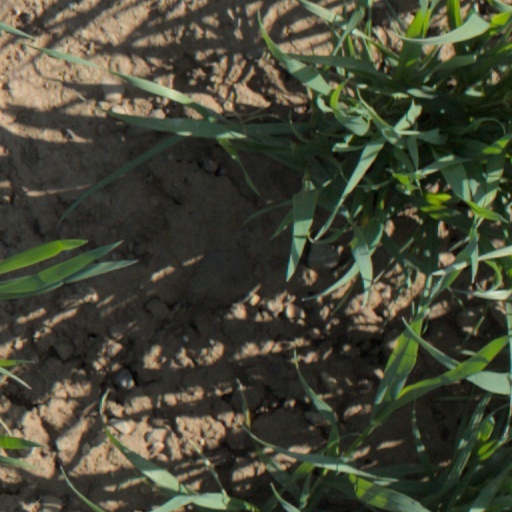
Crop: wheat